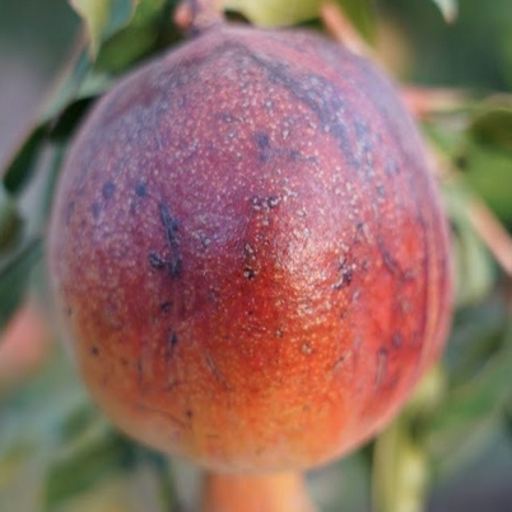
Label: Sunburn